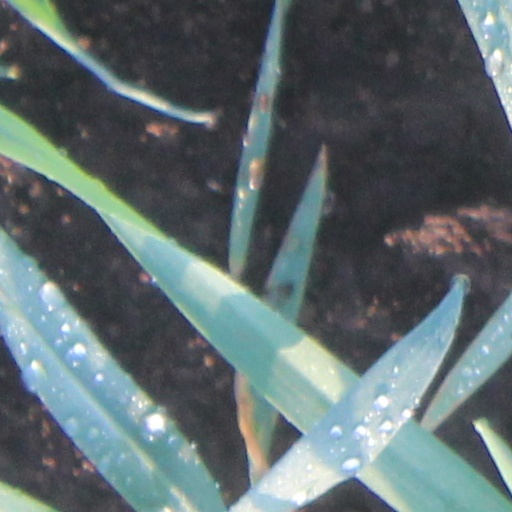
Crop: wheat